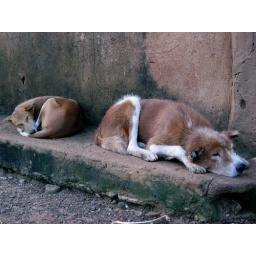
street dogs sleeping in the alley